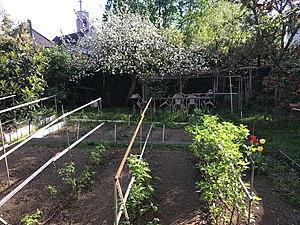
La cité-jardin de la Butte-Rouge est située à Châtenay-Malabry.